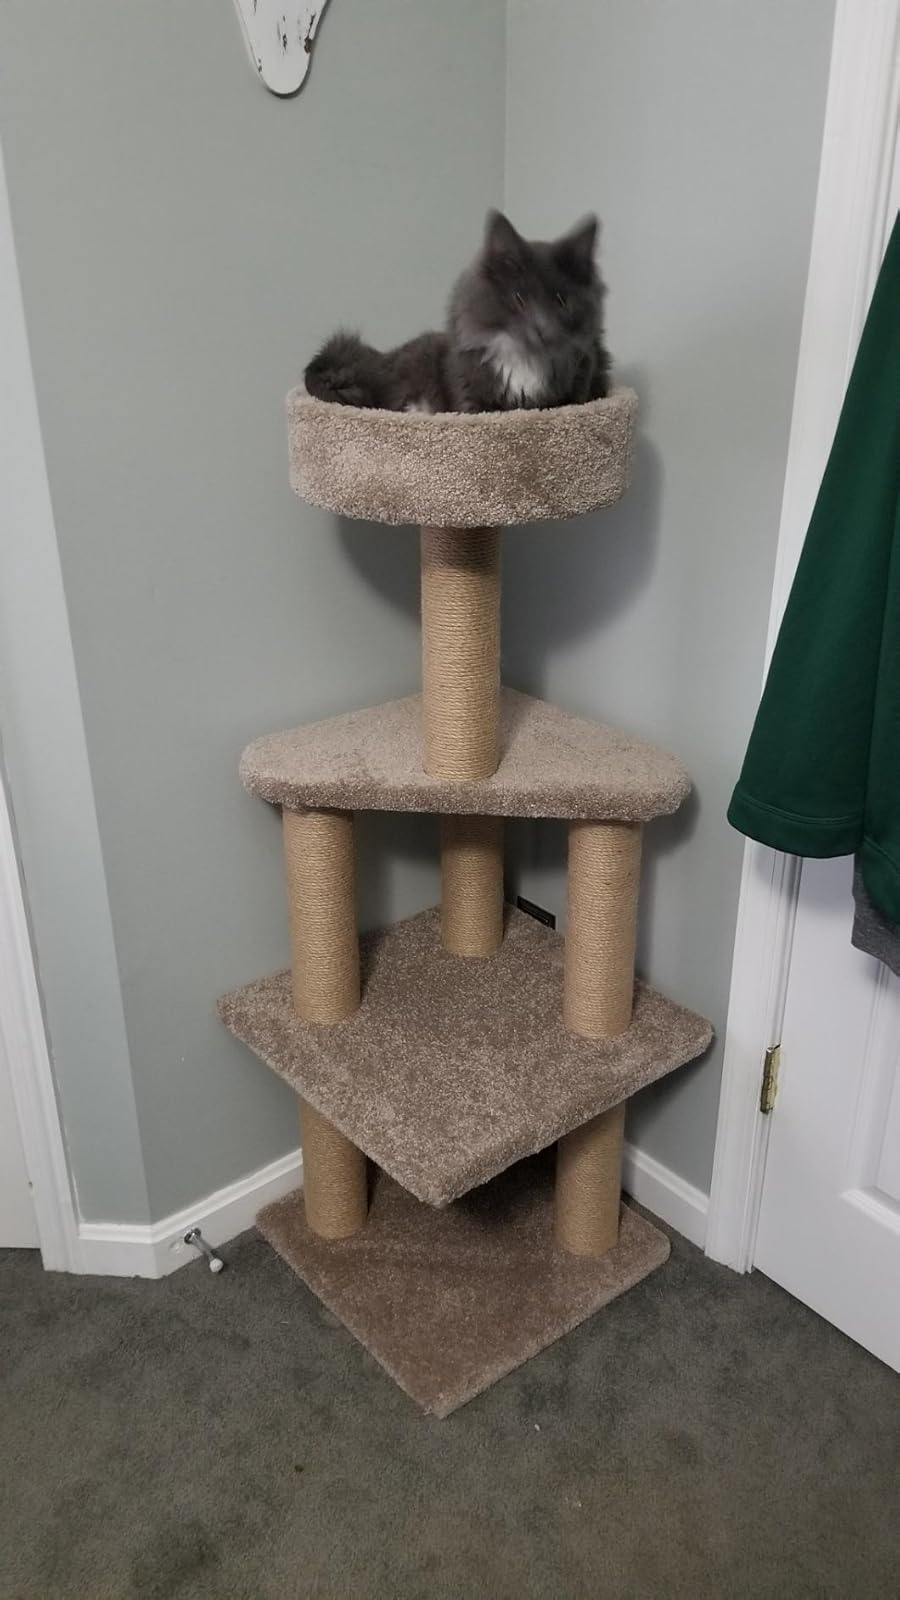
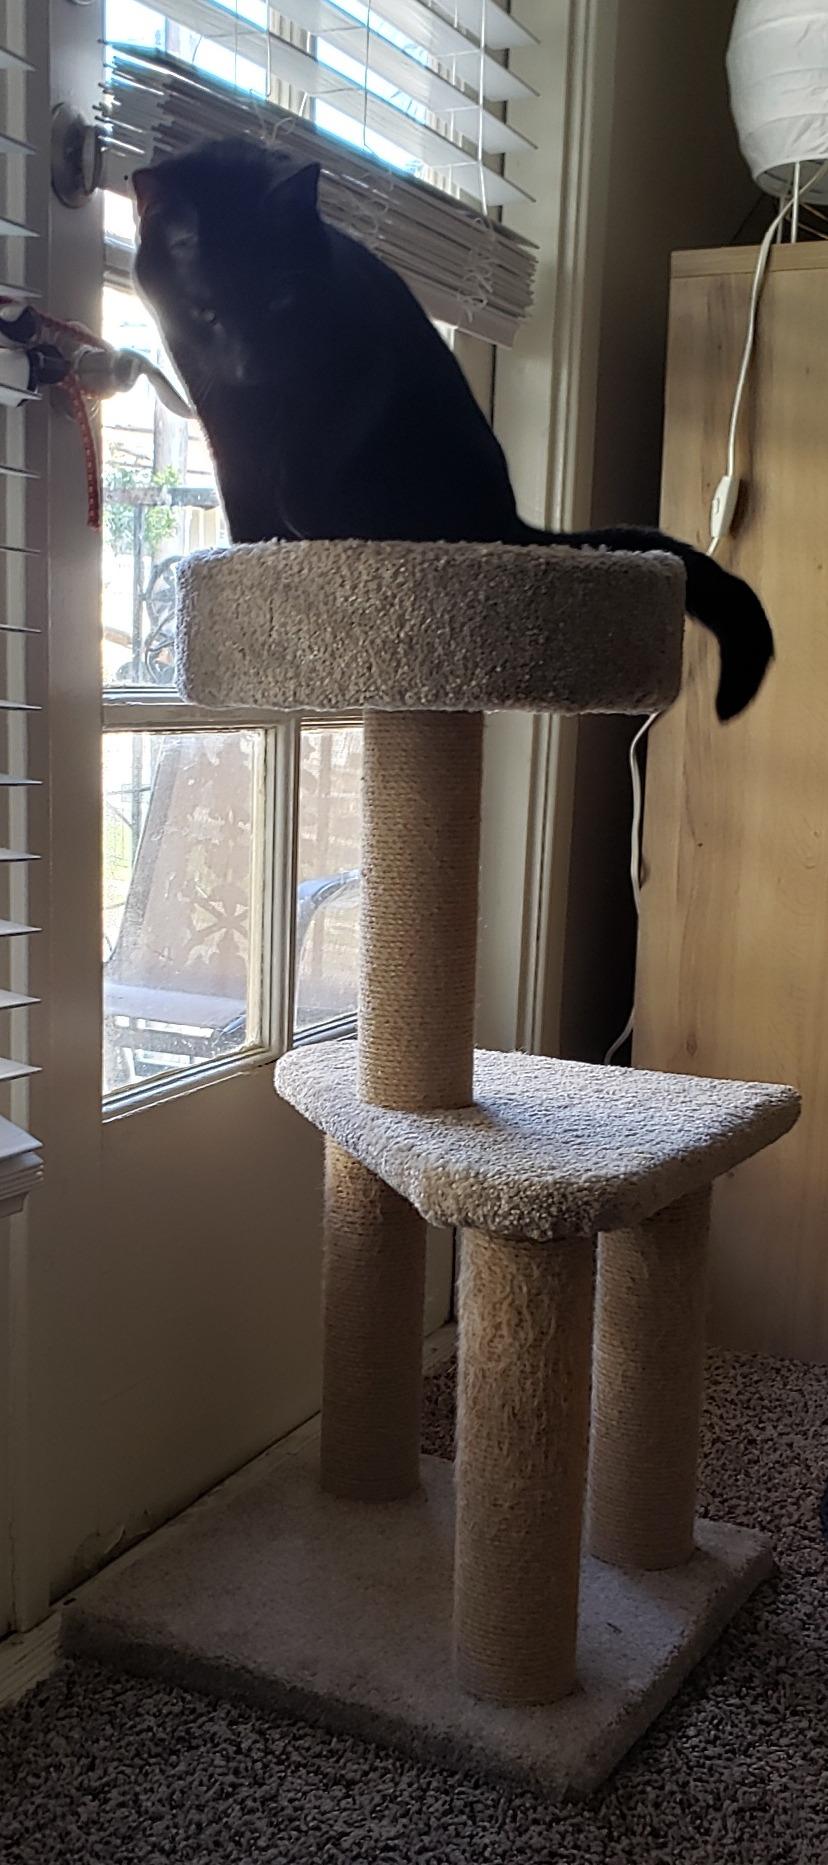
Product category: items_cat tree
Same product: no